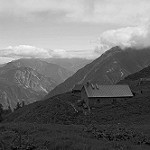
Label: B & W